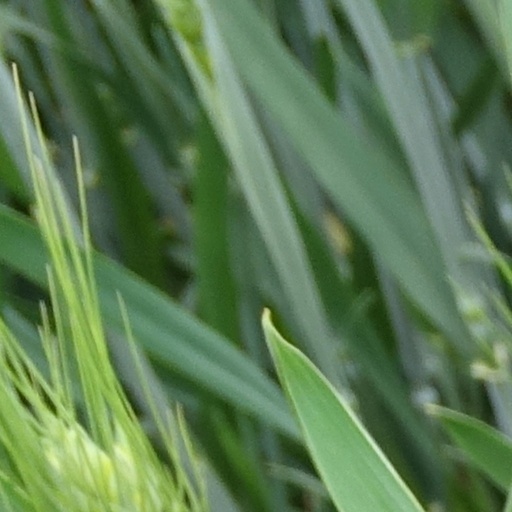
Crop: wheat